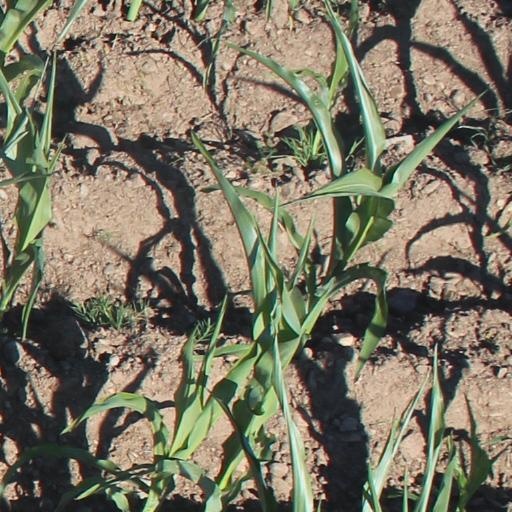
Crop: maize; corn